Church of St Luke, Liverpool

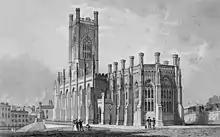
Engraving of St. Luke's Church after completion in 1832.

The site for the church was given by Edward Smith-Stanley, 12th Earl of Derby in 1791 on the condition that the land should never be used for any other purpose than that of a church. Plans for the design of the church were first drawn up in 1802 by John Foster, senior, the surveyor of the Corporation of Liverpool, but the foundation stone was not laid until 9 April 1811. Building work, supervised by Foster, progressed slowly, and during this time the plans were amended to make the building suitable both as a ceremonial place of worship for members of the corporation, and also for use as a concert hall. In 1822 it was decided to add a chancel to the church. Foster's son, also named John, took over the role of Corporation surveyor and continued to supervise the building, making further changes to the design in 1827. The building was finally completed in 1832. The church was known as "the doctor's church" because of its location close to Rodney Street, the home of many doctors. It continued to be used as a concert hall as well as a church until the Philharmonic Hall in Hope Street opened in 1849. Between 1864 and 1873, minor alterations were made to the church by W. & G. Audsley.